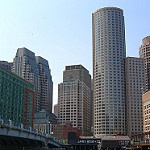
Scene: Outdoor